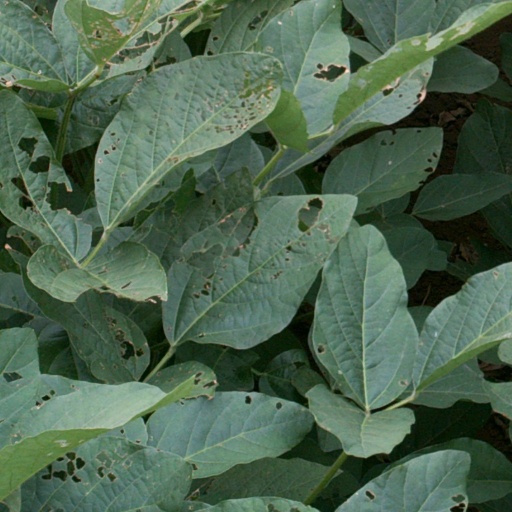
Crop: soybean